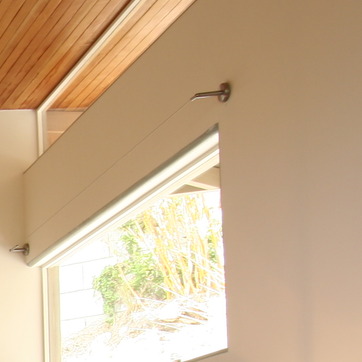
Material: glass